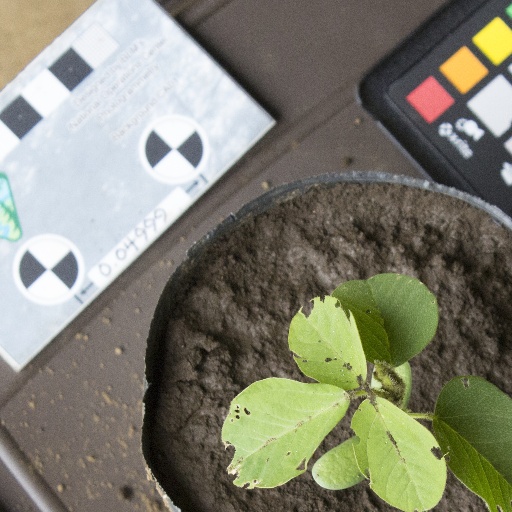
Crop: soybean